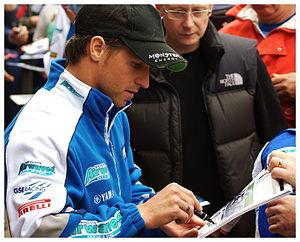
James Ellison, né le 19 septembre 1980 à Kendal, est un pilote de vitesse moto britannique